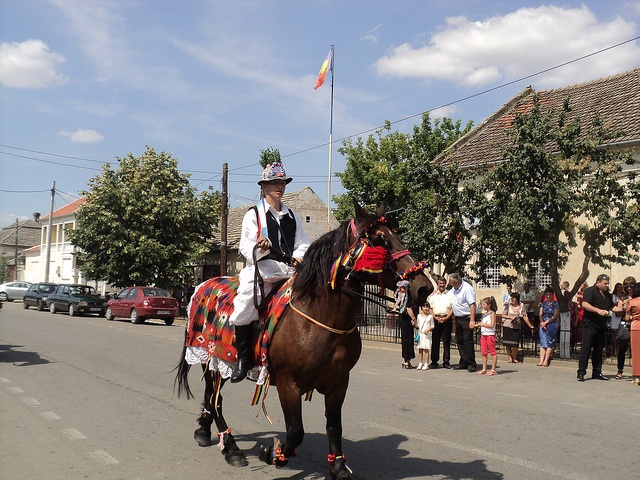
A person with a hat and traditional type clothing on, riding a horse in the street with people watching from the side.
A person riding on the back of a brown horse down a street.
The costumed man is riding a decorated horse near spectators.
The horse and his rider are colorfully dressed for the parade.
a man on a brown horse moving on the street